Barbara Jay

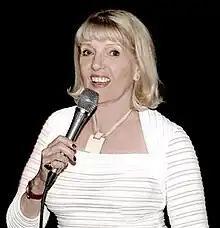

Barbara Jay grew up in a musical family, her father playing trumpet with many of the leading bands of the time. She took naturally to singing and by the 1960s she was working with top British Jazz musicians including Ronnie Scott and Don Lusher.